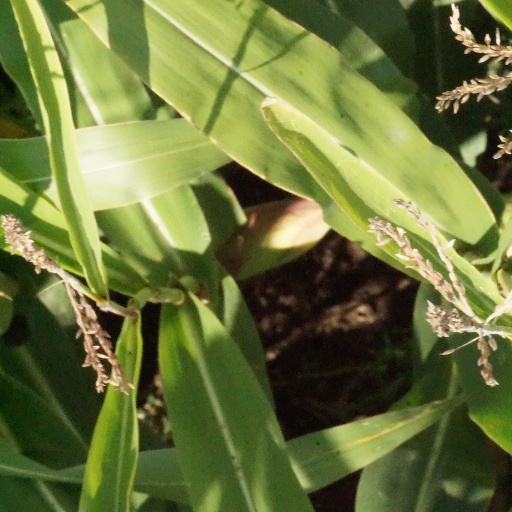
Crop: maize; corn